Francestown Town Hall and Academy and Town Common Historic District

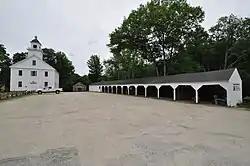
The town hall/academy and horse sheds

The Francestown Town Hall and Academy and Town Common Historic District encompasses a collection of historic 18th and 19th-century civic resources in the center of Francestown, New Hampshire. Located at the junction of New Boston and Greenfield Roads are the town's 1846 Greek Revival town hall and academy building, a former academic dormitory building, and the town's historic common, which includes a rare example of an early 20th-century platform scale. The district was listed on the National Register of Historic Places in 2016.